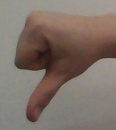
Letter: waw